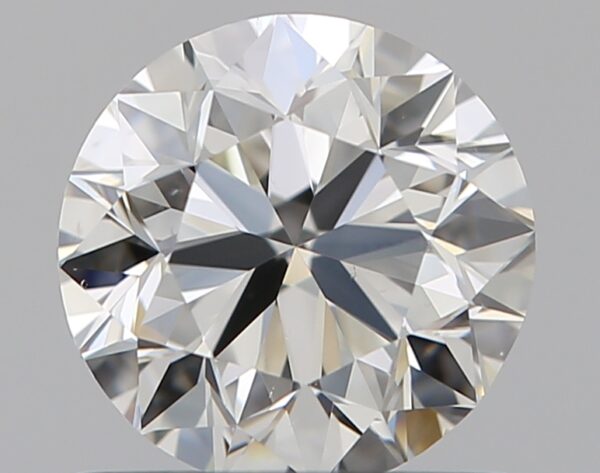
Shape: round
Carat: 0.8
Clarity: VS2
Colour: H
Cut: VG
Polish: EX
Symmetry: VG
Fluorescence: N
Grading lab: GIA
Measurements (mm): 5.77 x 5.84 x 3.74